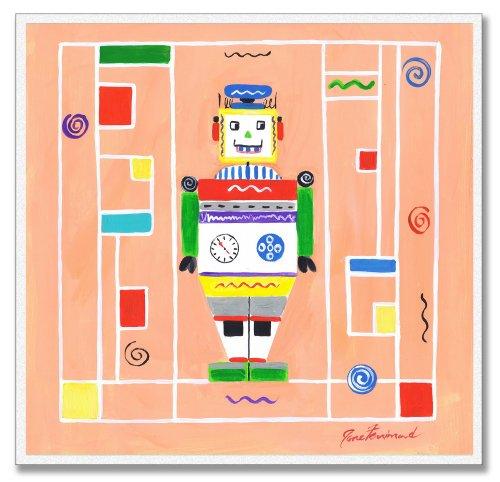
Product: The Kids Room by Stupell Robot on Orange Background Square Wall Plaque
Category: Baby Products | Nursery | Décor | Wall Décor | Wall Plaques
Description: Lithograph Print Mounted on Sturdy 0.5 Inch MDF wood - Hand Finished and Ready to Hang.
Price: $9.16